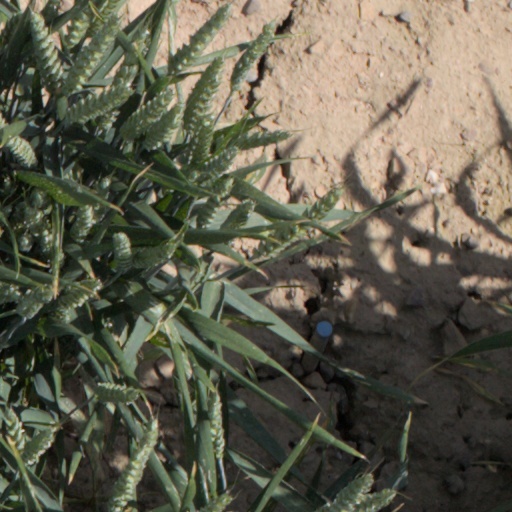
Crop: wheat